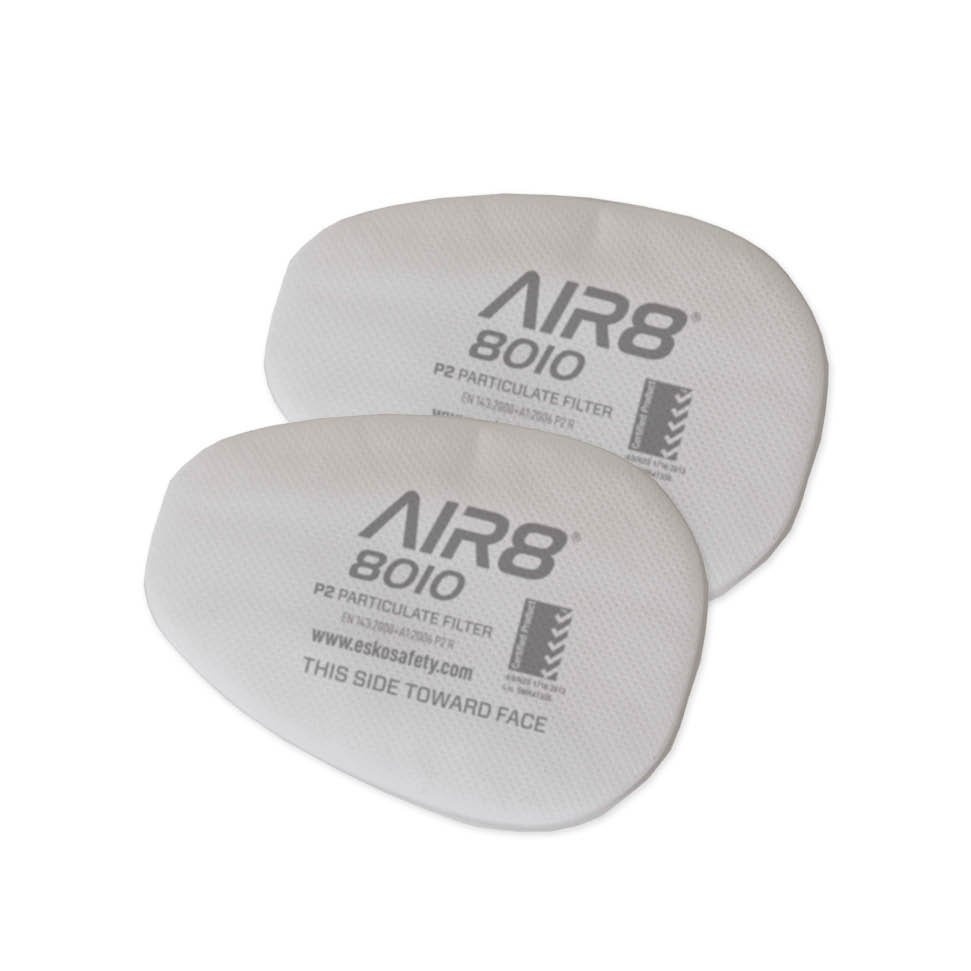
Esko P2 Particulate Pre-Filter
Esko P2 particulate pre-filter (5 pairs) For use with AIR8 filter cartridges 8030 and 8040 in conjunction with retainer 810 Provides P2 protection against solid and liquid particles Extends the performance of filter cartridges Complies with AS/NZS 1716:2012 standard For protection against certain dusts, mists and fumes such as sanding, grinding, cutting, drilling metal, masonry, wood and concrete.
Brand: Esko Safety
Category: Business & Industrial > Work Safety Protective Gear > Gas Mask & Respirator Accessories > Particulate Filters